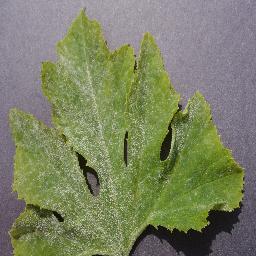
Label: Squash___Powdery_mildew